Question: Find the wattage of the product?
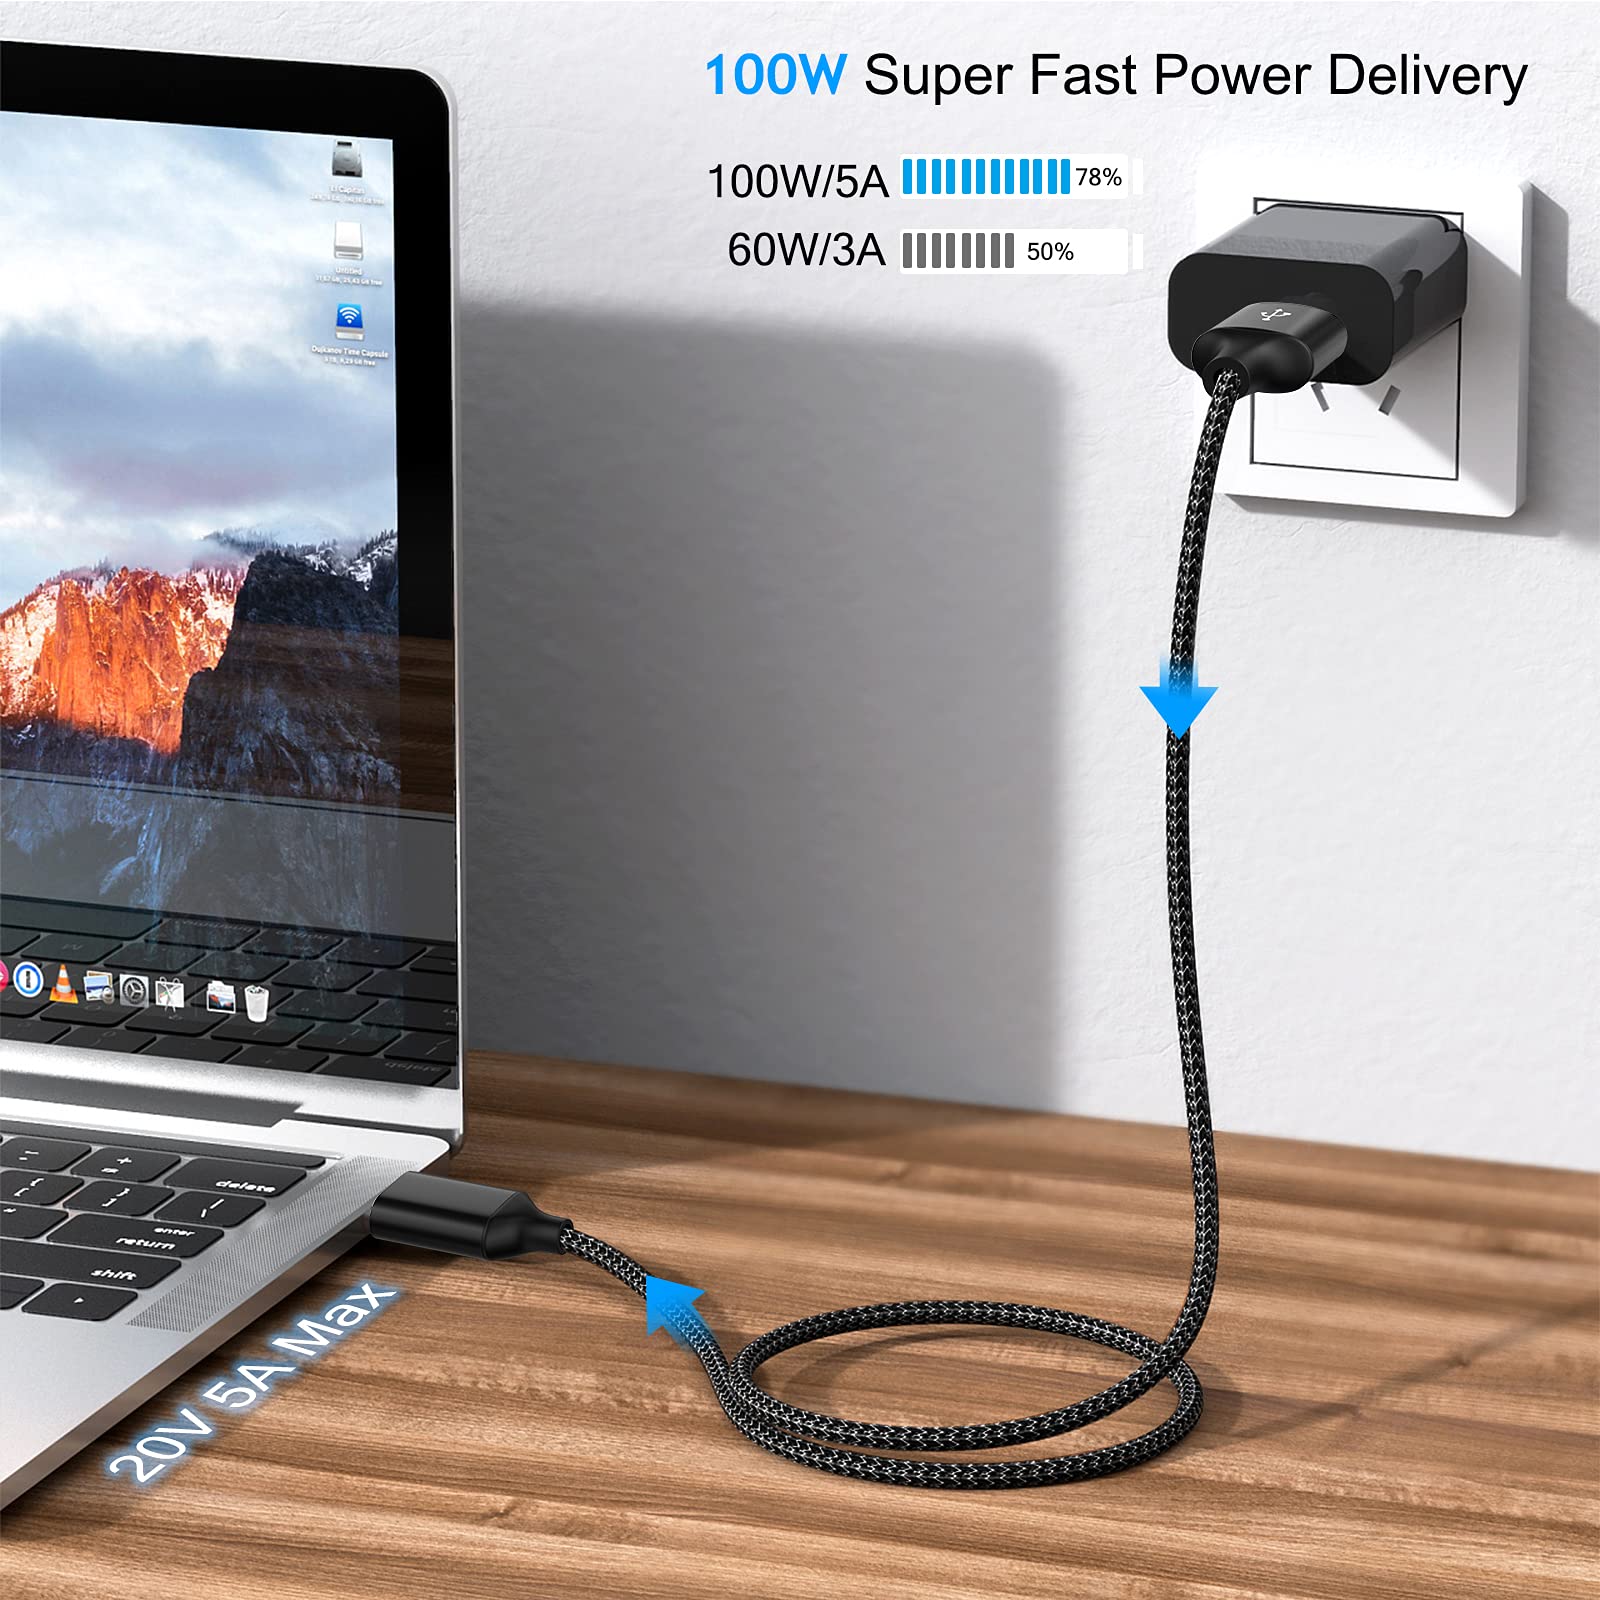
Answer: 100.0 watt